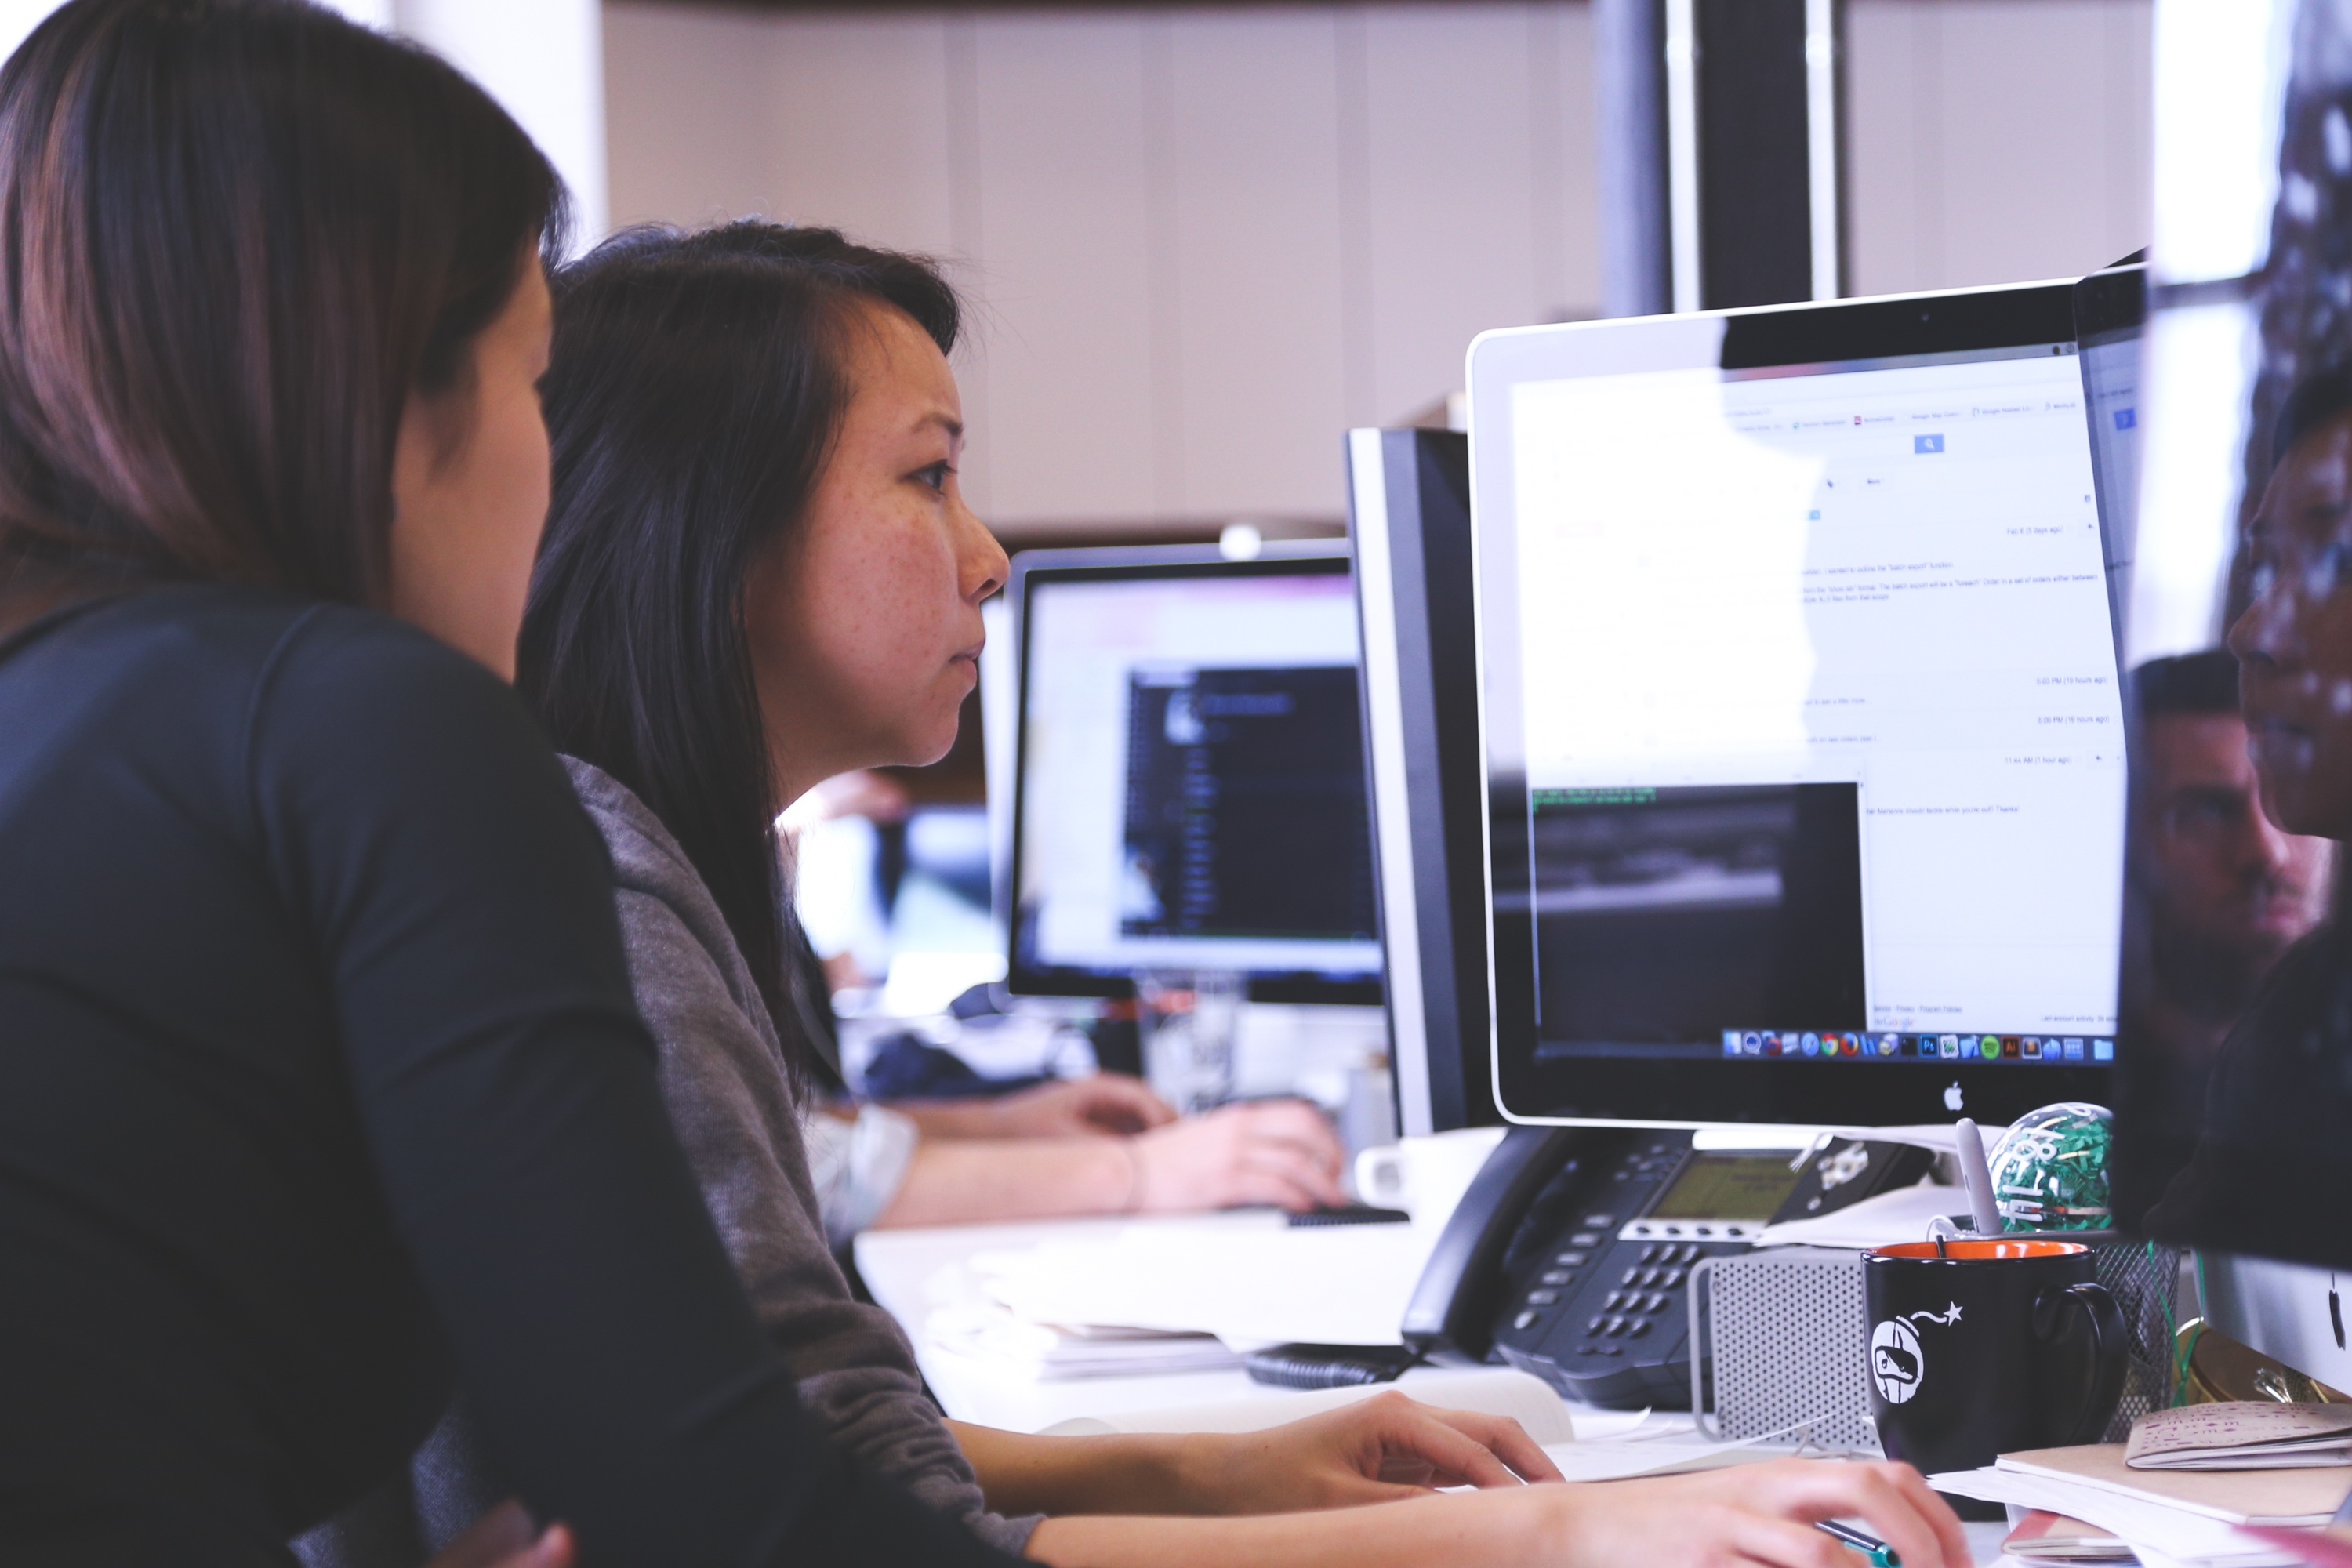
laptop, computer, work, screen, people, technology, web, internet, young, corporate, office, communication, professional, business, modern, electronic, conversation, education, monitor, project, girls, startup, design, students, women, display, strategy, digital, plan, planning, learning, pc, presentation, company, marketing